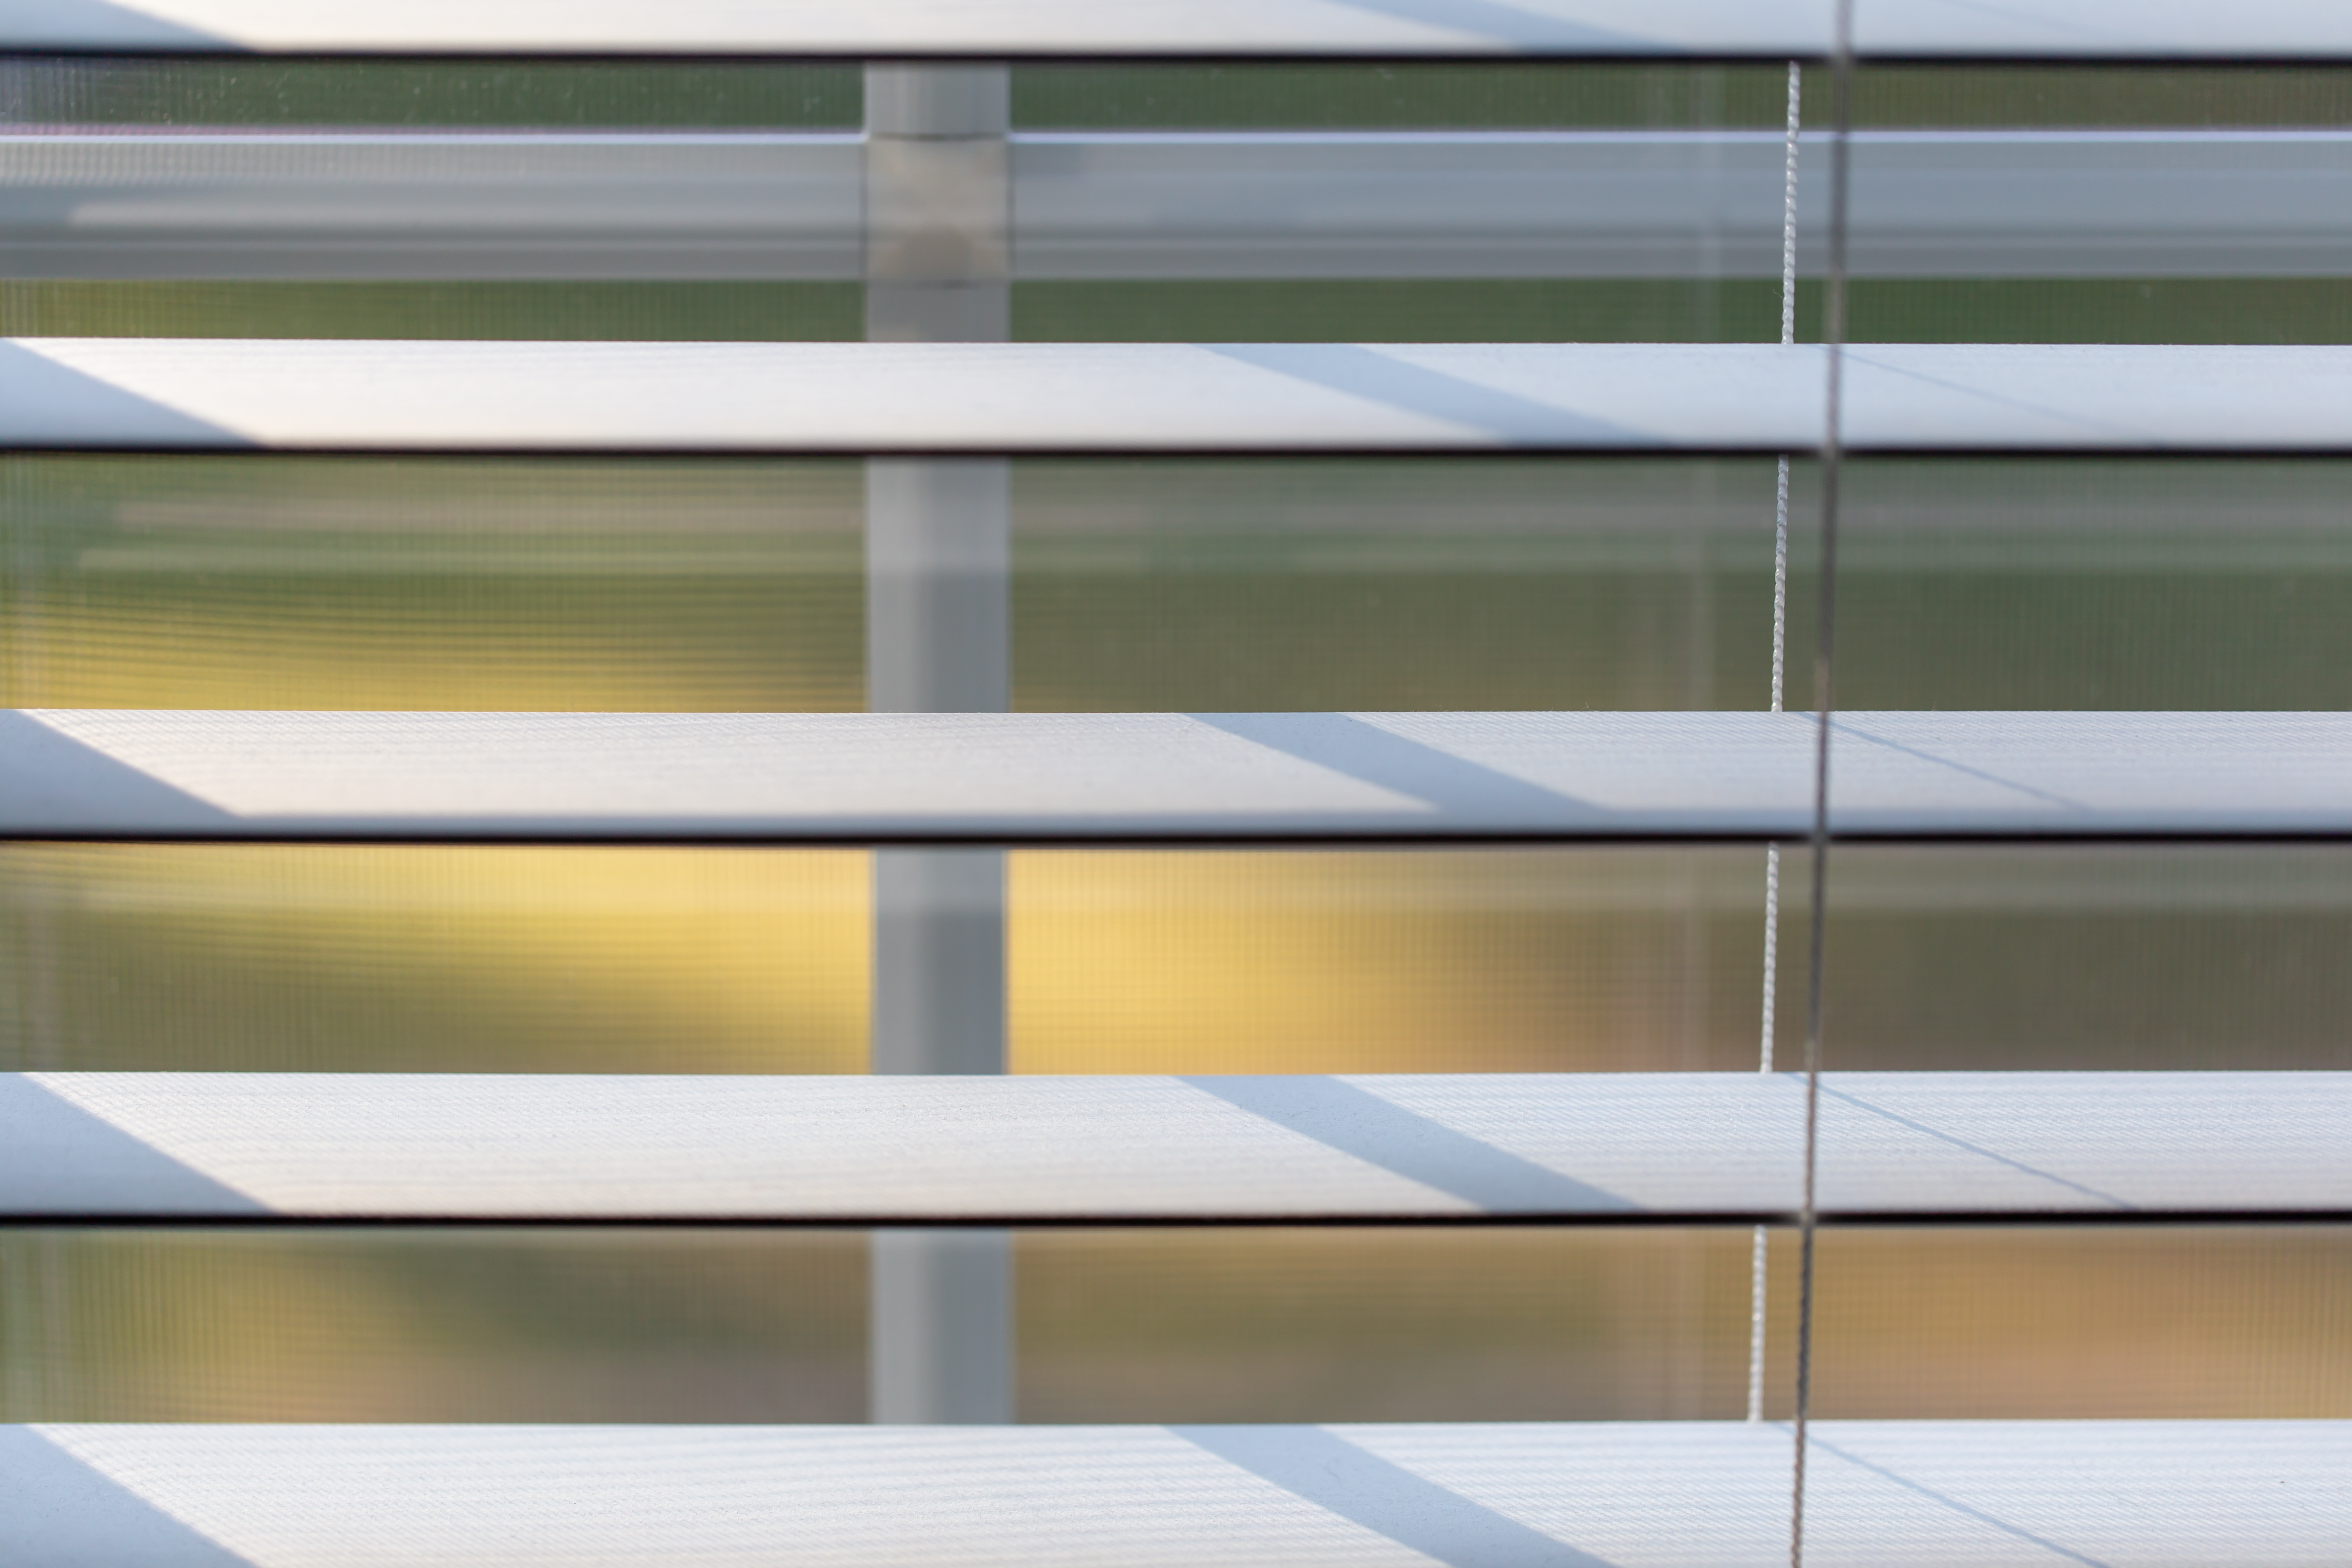
line, window covering, yellow, window blind, window treatment, architecture, rectangle, Material property, interior design, textile, Tints and shades, glass, shade, window, parallel, facade, pattern, metal, tile